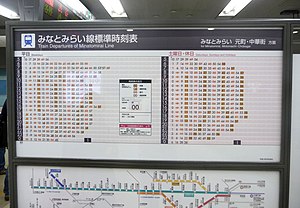
Køreplan / Ønsker, behov og det muliges kunst
Afgange fra Minatomirai Station i Yokohama. Bemærk at der her som de fleste andre steder er færre afgange om aftenen end i dagtimerne.
En køreplan er en oversigt over, hvornår tog, busser eller sporvogne kører ad en given strækning eller linje. I daglig tale bruges det både om oversigter for enkelte strækninger/linjer og for samlinger af sådanne oversigter for et givent område eller selskab.